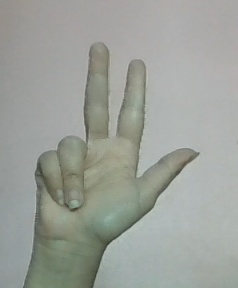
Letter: al